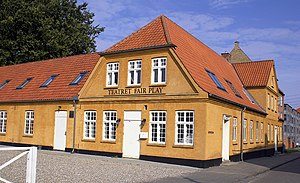
Teatret Fair Play
Teater Fair Plays hus og scene i Holbæk
Teater Fair Play, Holbæk, Danmark
Teatret Fair Play er et professionelt dansk teater med forestillinger for børn og unge. Teatret er en selvejende institution med eget hus og scene i centrum af Holbæk under kunstnerisk ledelse af Robert Parr.